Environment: real
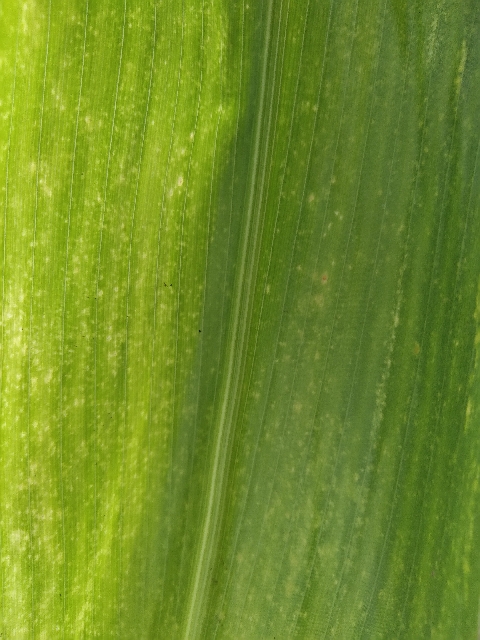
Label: lethal_necrosis